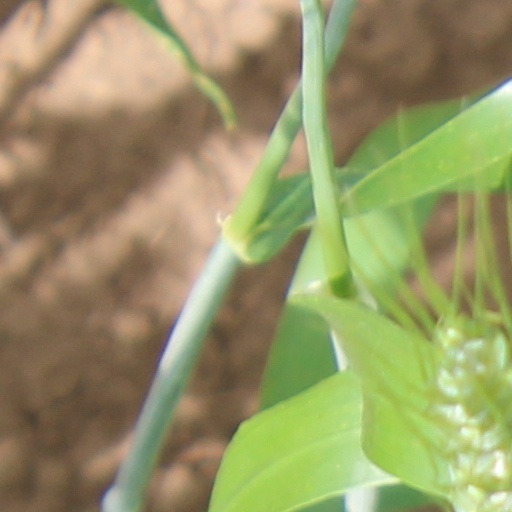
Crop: wheat